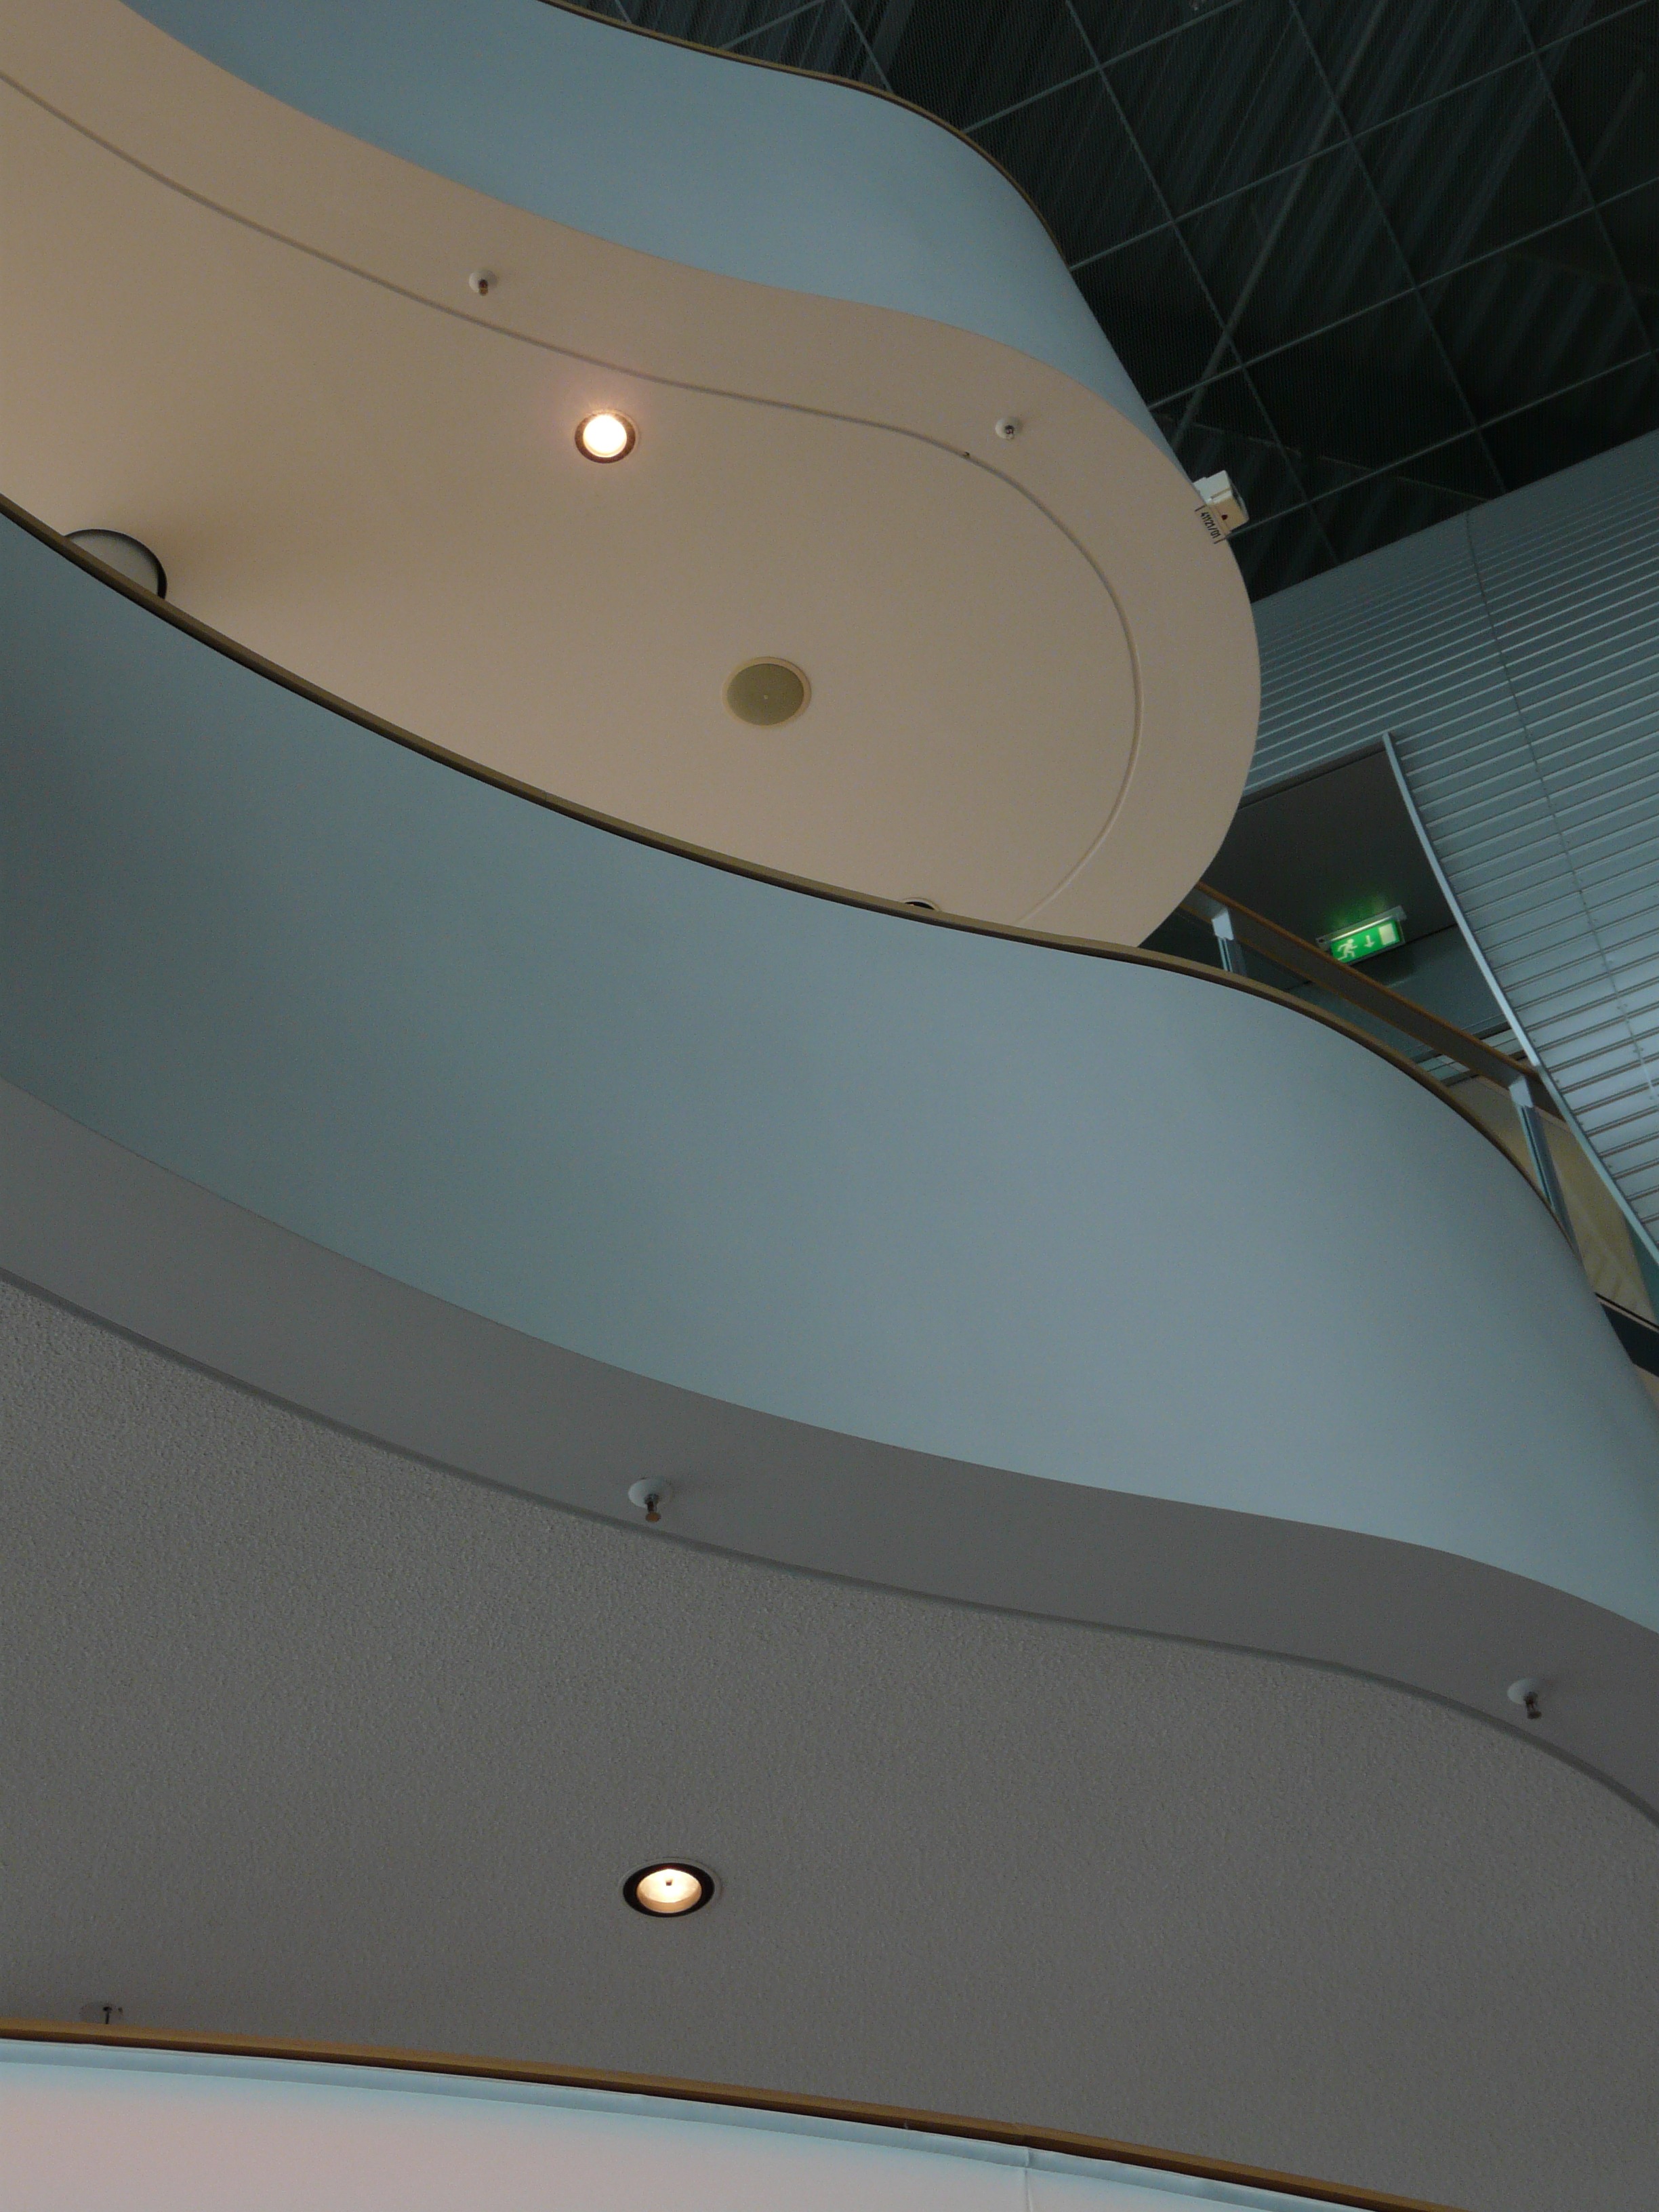
wing, light, architecture, building, ceiling, furniture, lighting, design, upward, daylighting, automotive exterior